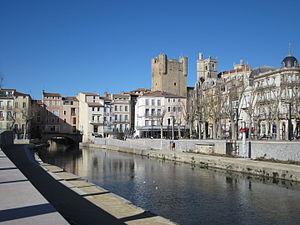
La Canal de la Robine de Narbonne, avec le Pont des Marchands (à Gauche sur la canal), L'Hôtel de Ville (premier tour du gauche), la Promenade des Barques, et la Cathédrale St. Just-St. Pasteur (à côté de l'Hôtel de Ville